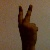
The image shows a hand gesture representing the number 2 in Indian Sign Language.